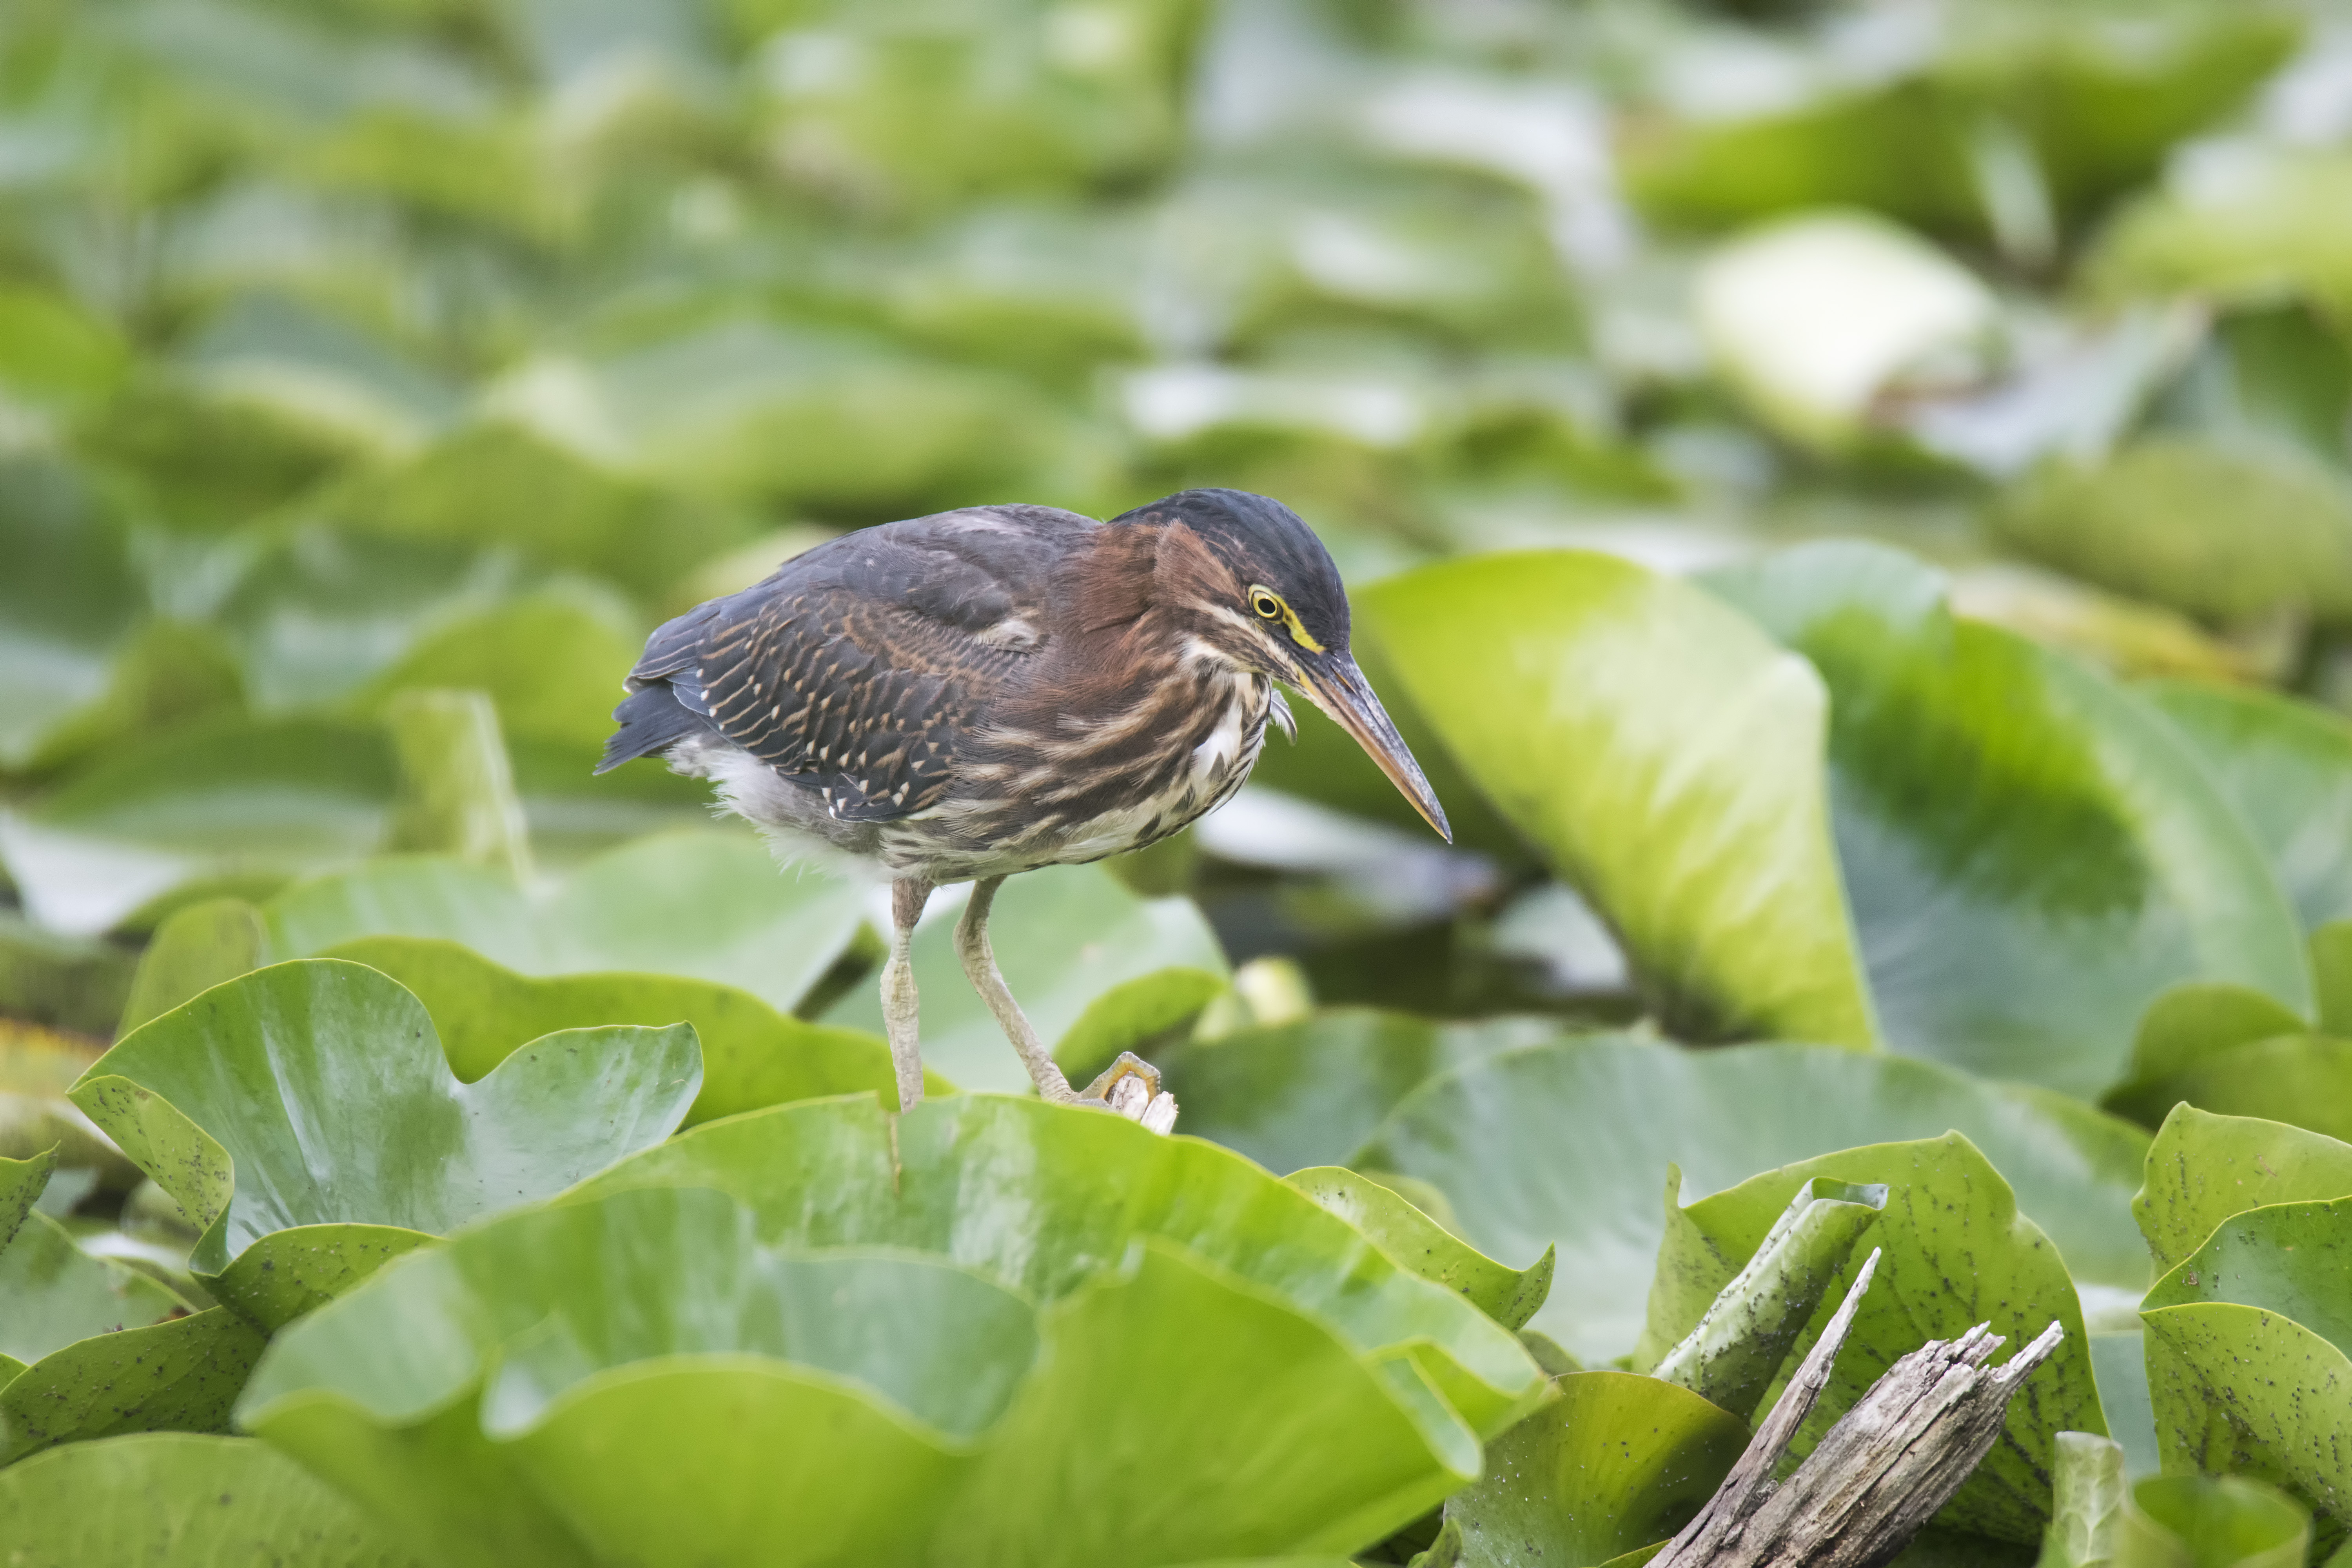
nature, bird, leaf, flower, wildlife, green, beak, botany, garden, fauna, close up, canada, vertebrate, vert, sparrow, quebec, heron, sherbrooke, oiseau, macro photography, perching bird